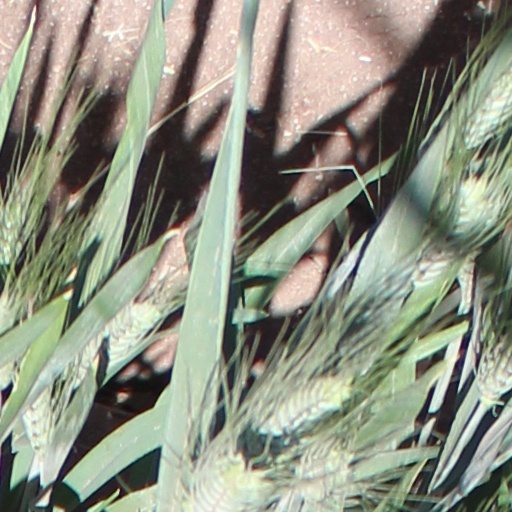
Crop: wheat